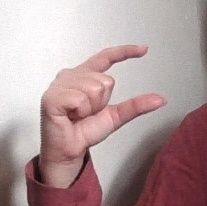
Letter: dal